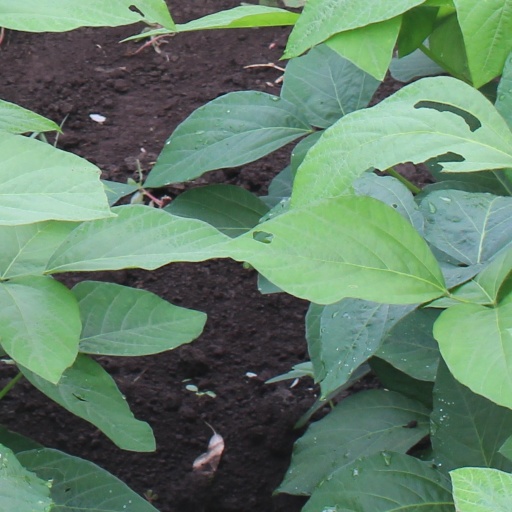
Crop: soybean